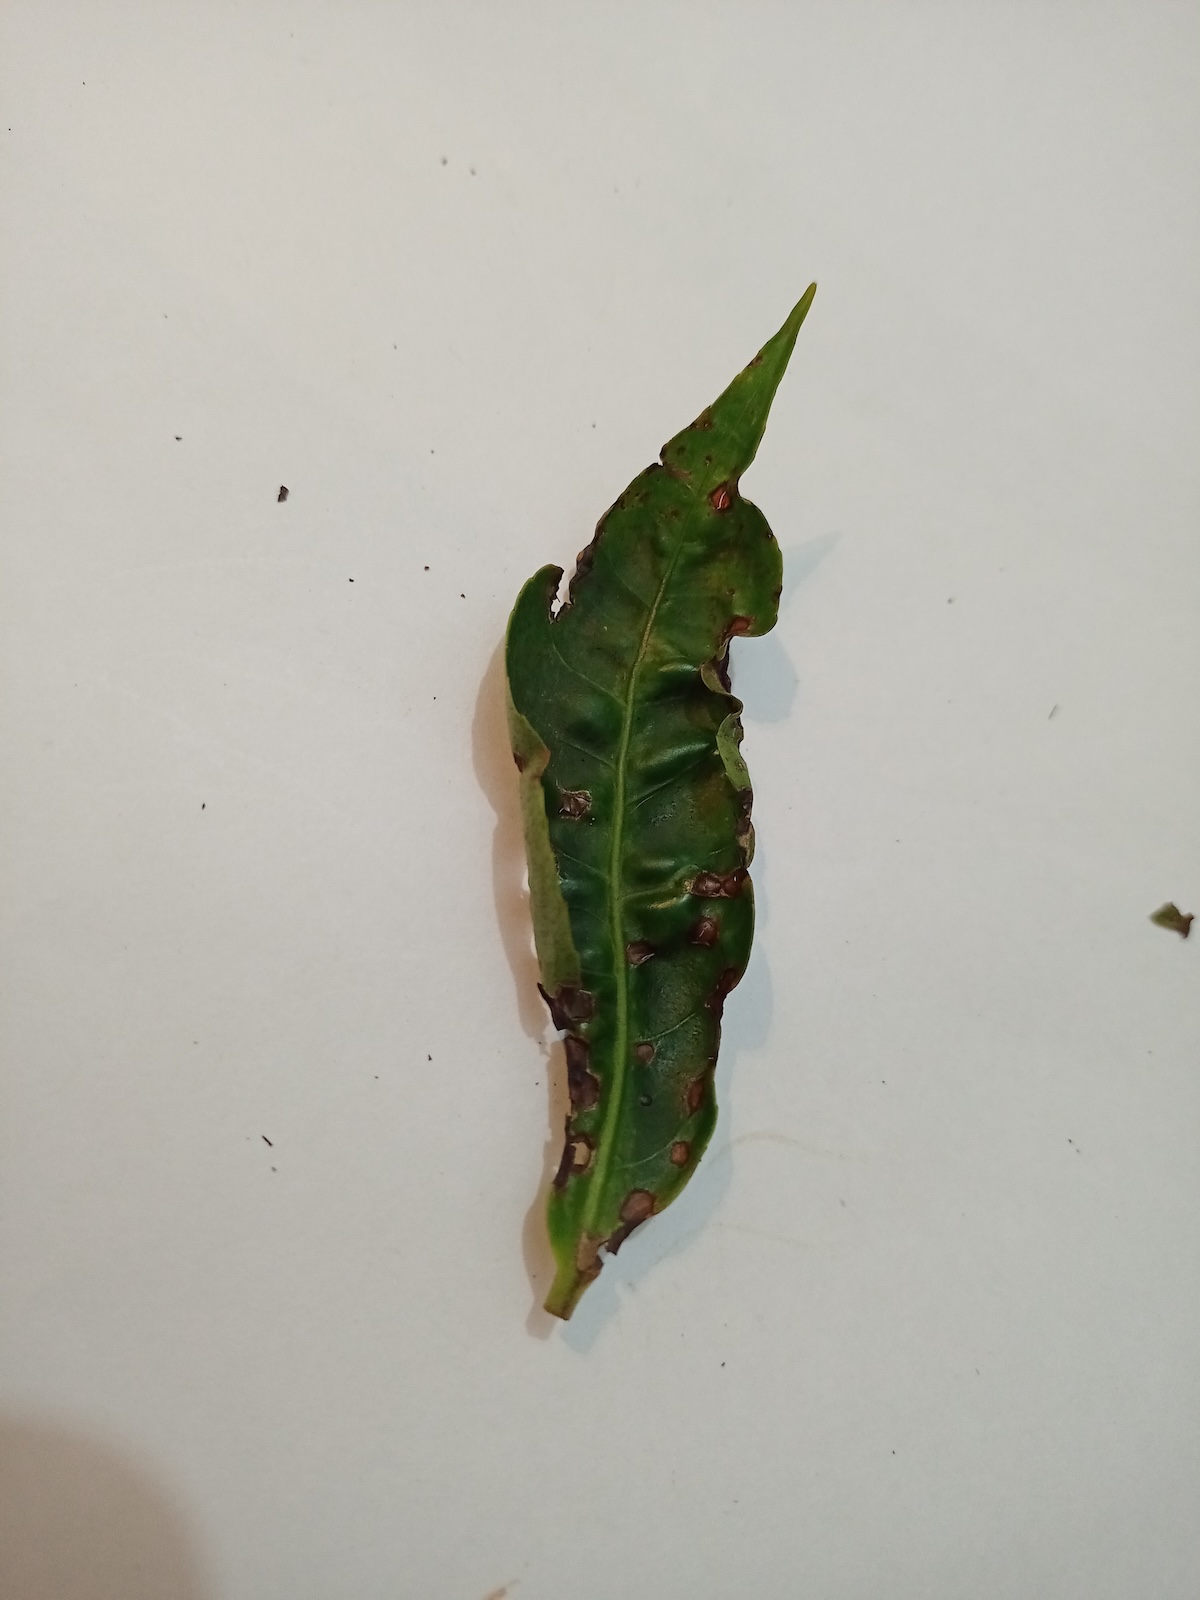
Label: Helopeltis